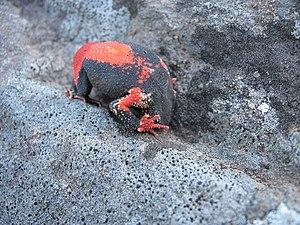
Melanophryniscus devincenzii est une espèce d'amphibiens de la famille des Bufonidae.